Home of Peace Cemetery (Colma, California)

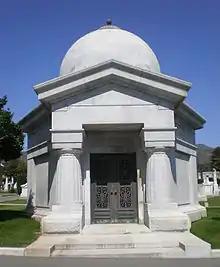
Levi Strauss mausoleum at the Home of Peace Cemetery

Emanu-El Hart (or the "Old Jewish Cemetery") was built in 1847 at Gough Street and Vallejo Street in San Francisco; by 1860 the remains were relocated to an area that is now Mission Dolores Park and this served as a cemetery for the Congregation Emanu-El and the Congregation Sherith Israel. When the city of San Francisco started to see dramatic growth in population; it was decided to move the cemetery outside of the city to Colma and they established Home of Peace Cemetery and Hills of Eternity Memorial Park with each cemetery serving a different congregation.